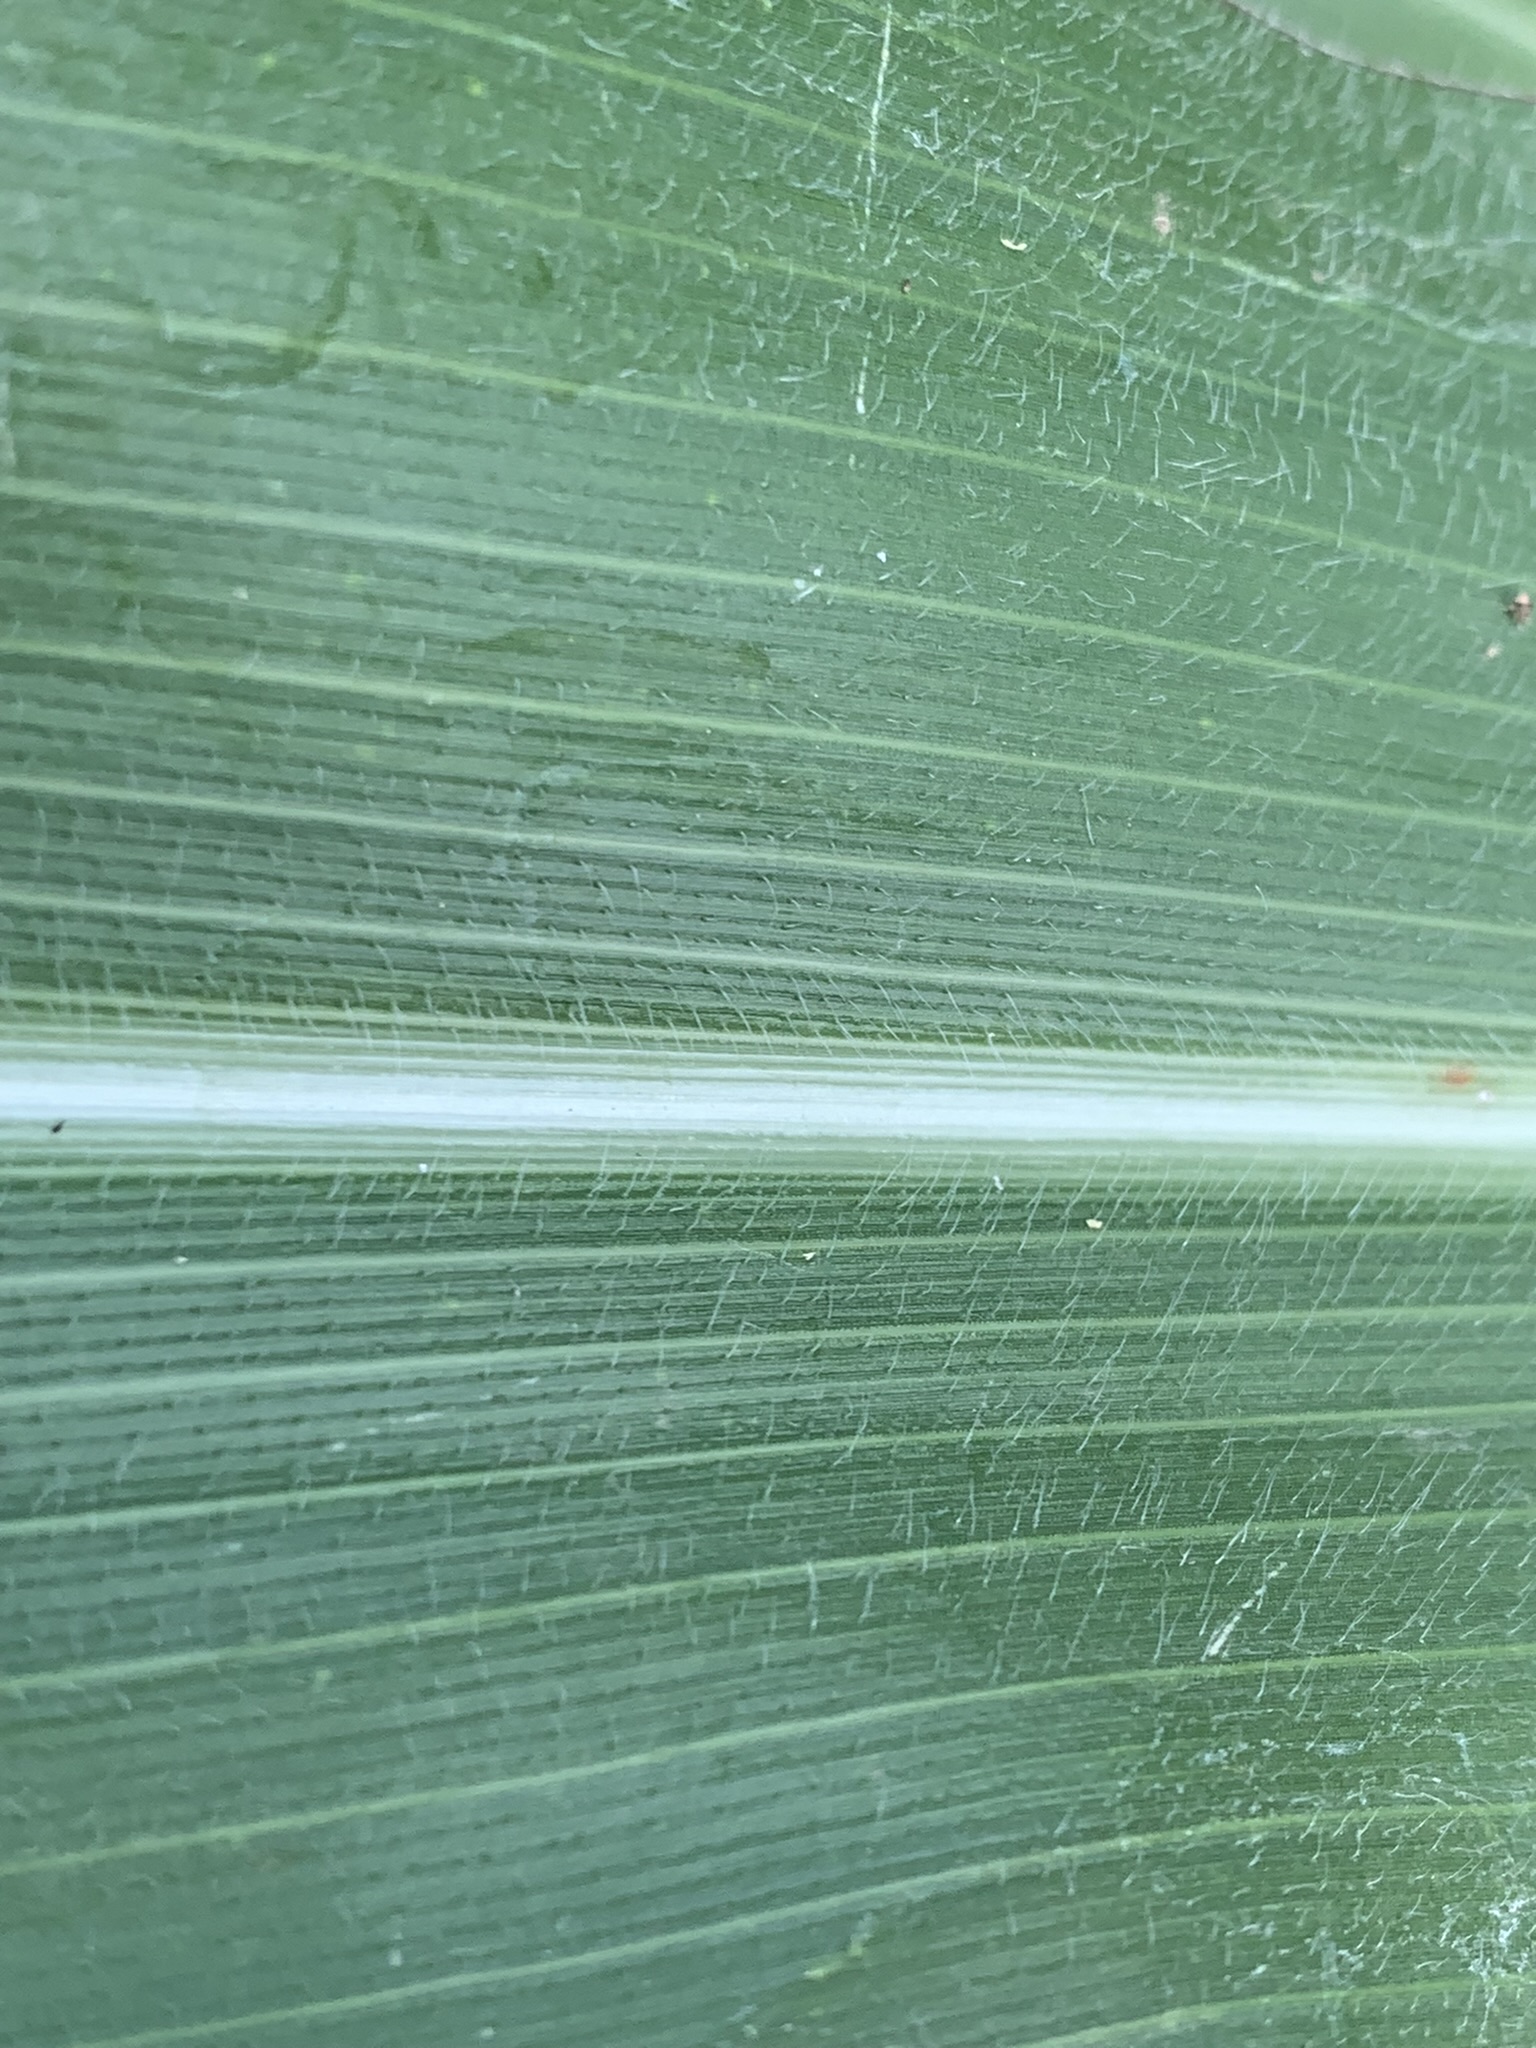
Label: Healthy